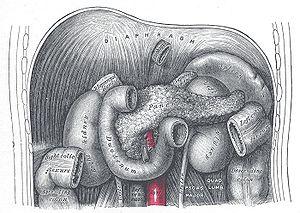
Le rétropéritoine est la partie de l'abdomen en arrière de la cavité péritonéale. Il contient des organes des appareils urinaire et digestif ainsi que des vaisseaux et nerfs à destination de l'abdomen, du pelvis et des membres inférieurs. Ainsi on peut considérer cet espace comme une prolongation du médiastin.
Le pancréas, prononcé /pɑ̃kʁeas/, est un organe situé dans l'abdomen des vertébrés, au niveau du rétropéritoine, en avant de l'aorte et de la veine cave inférieure et en arrière de l'estomac. C'est un organe vital.
Le signe de Kehr est caractérisée par une douleur projetée à l'épaule. Elle résulte d'une irritation sous-diaphragmatique homo-latérale à la douleur scapulaire, quelle qu’en soit la cause.